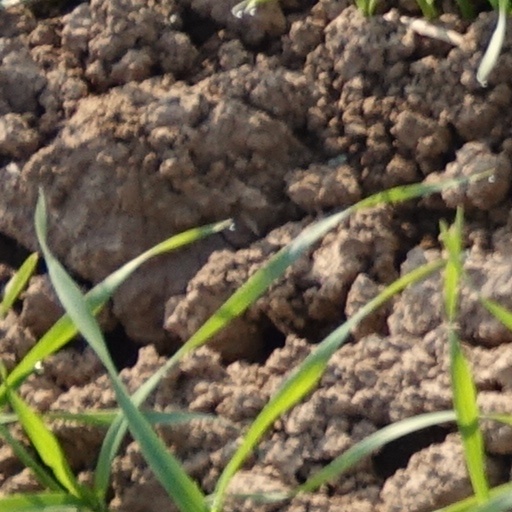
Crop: wheat